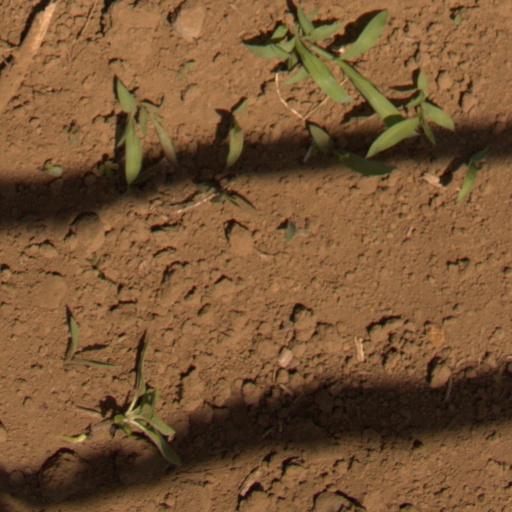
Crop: Jerusalem artichoke